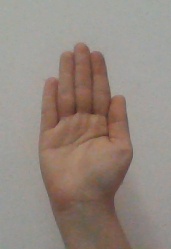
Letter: seen